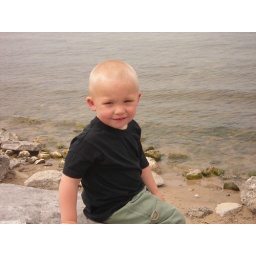
sitting on a rock relaxing by the water